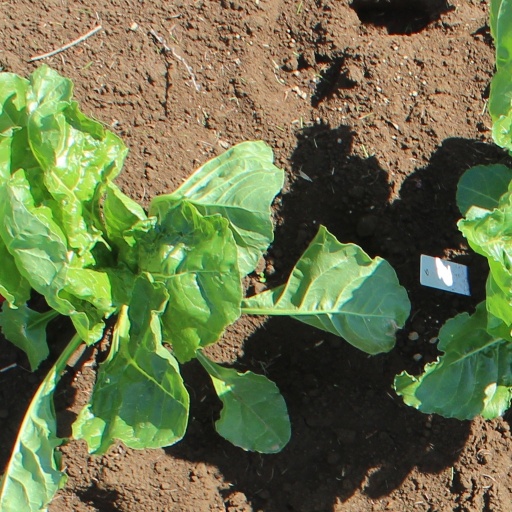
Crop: sugar beet